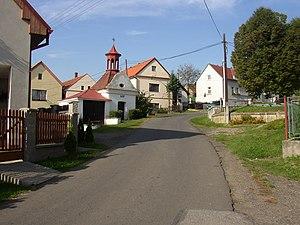
Podsedice est une commune du district de Litoměřice, dans la région d'Ústí nad Labem, en Tchéquie. Sa population s'élevait à 666 habitants en 2018.